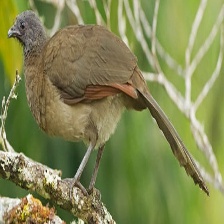
Species: GREY HEADED CHACHALACA
Scientific name: ORTALIS CINEREICEPS